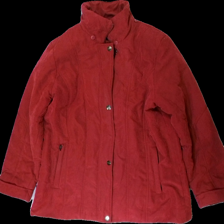
View: front
Type: Winter jacket
Category: Ladies
Brand: Not in the list
Brand text on label: windfield
Colors: Red
Material: 100% polyester
Pattern: Embroidered
Cut: Regular
Size: 40
Season: Winter
Price range: <50
Recommended usage: Export
Description: röd vinter jacka, nopprig vid händerna